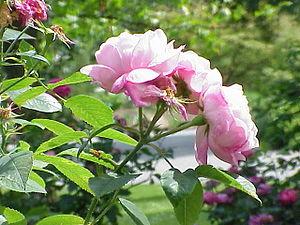
Les rosiers Bourbon, ou Rosa ×borboniana, sont des hybrides qui appartiennent au groupe des Roses anciennes.